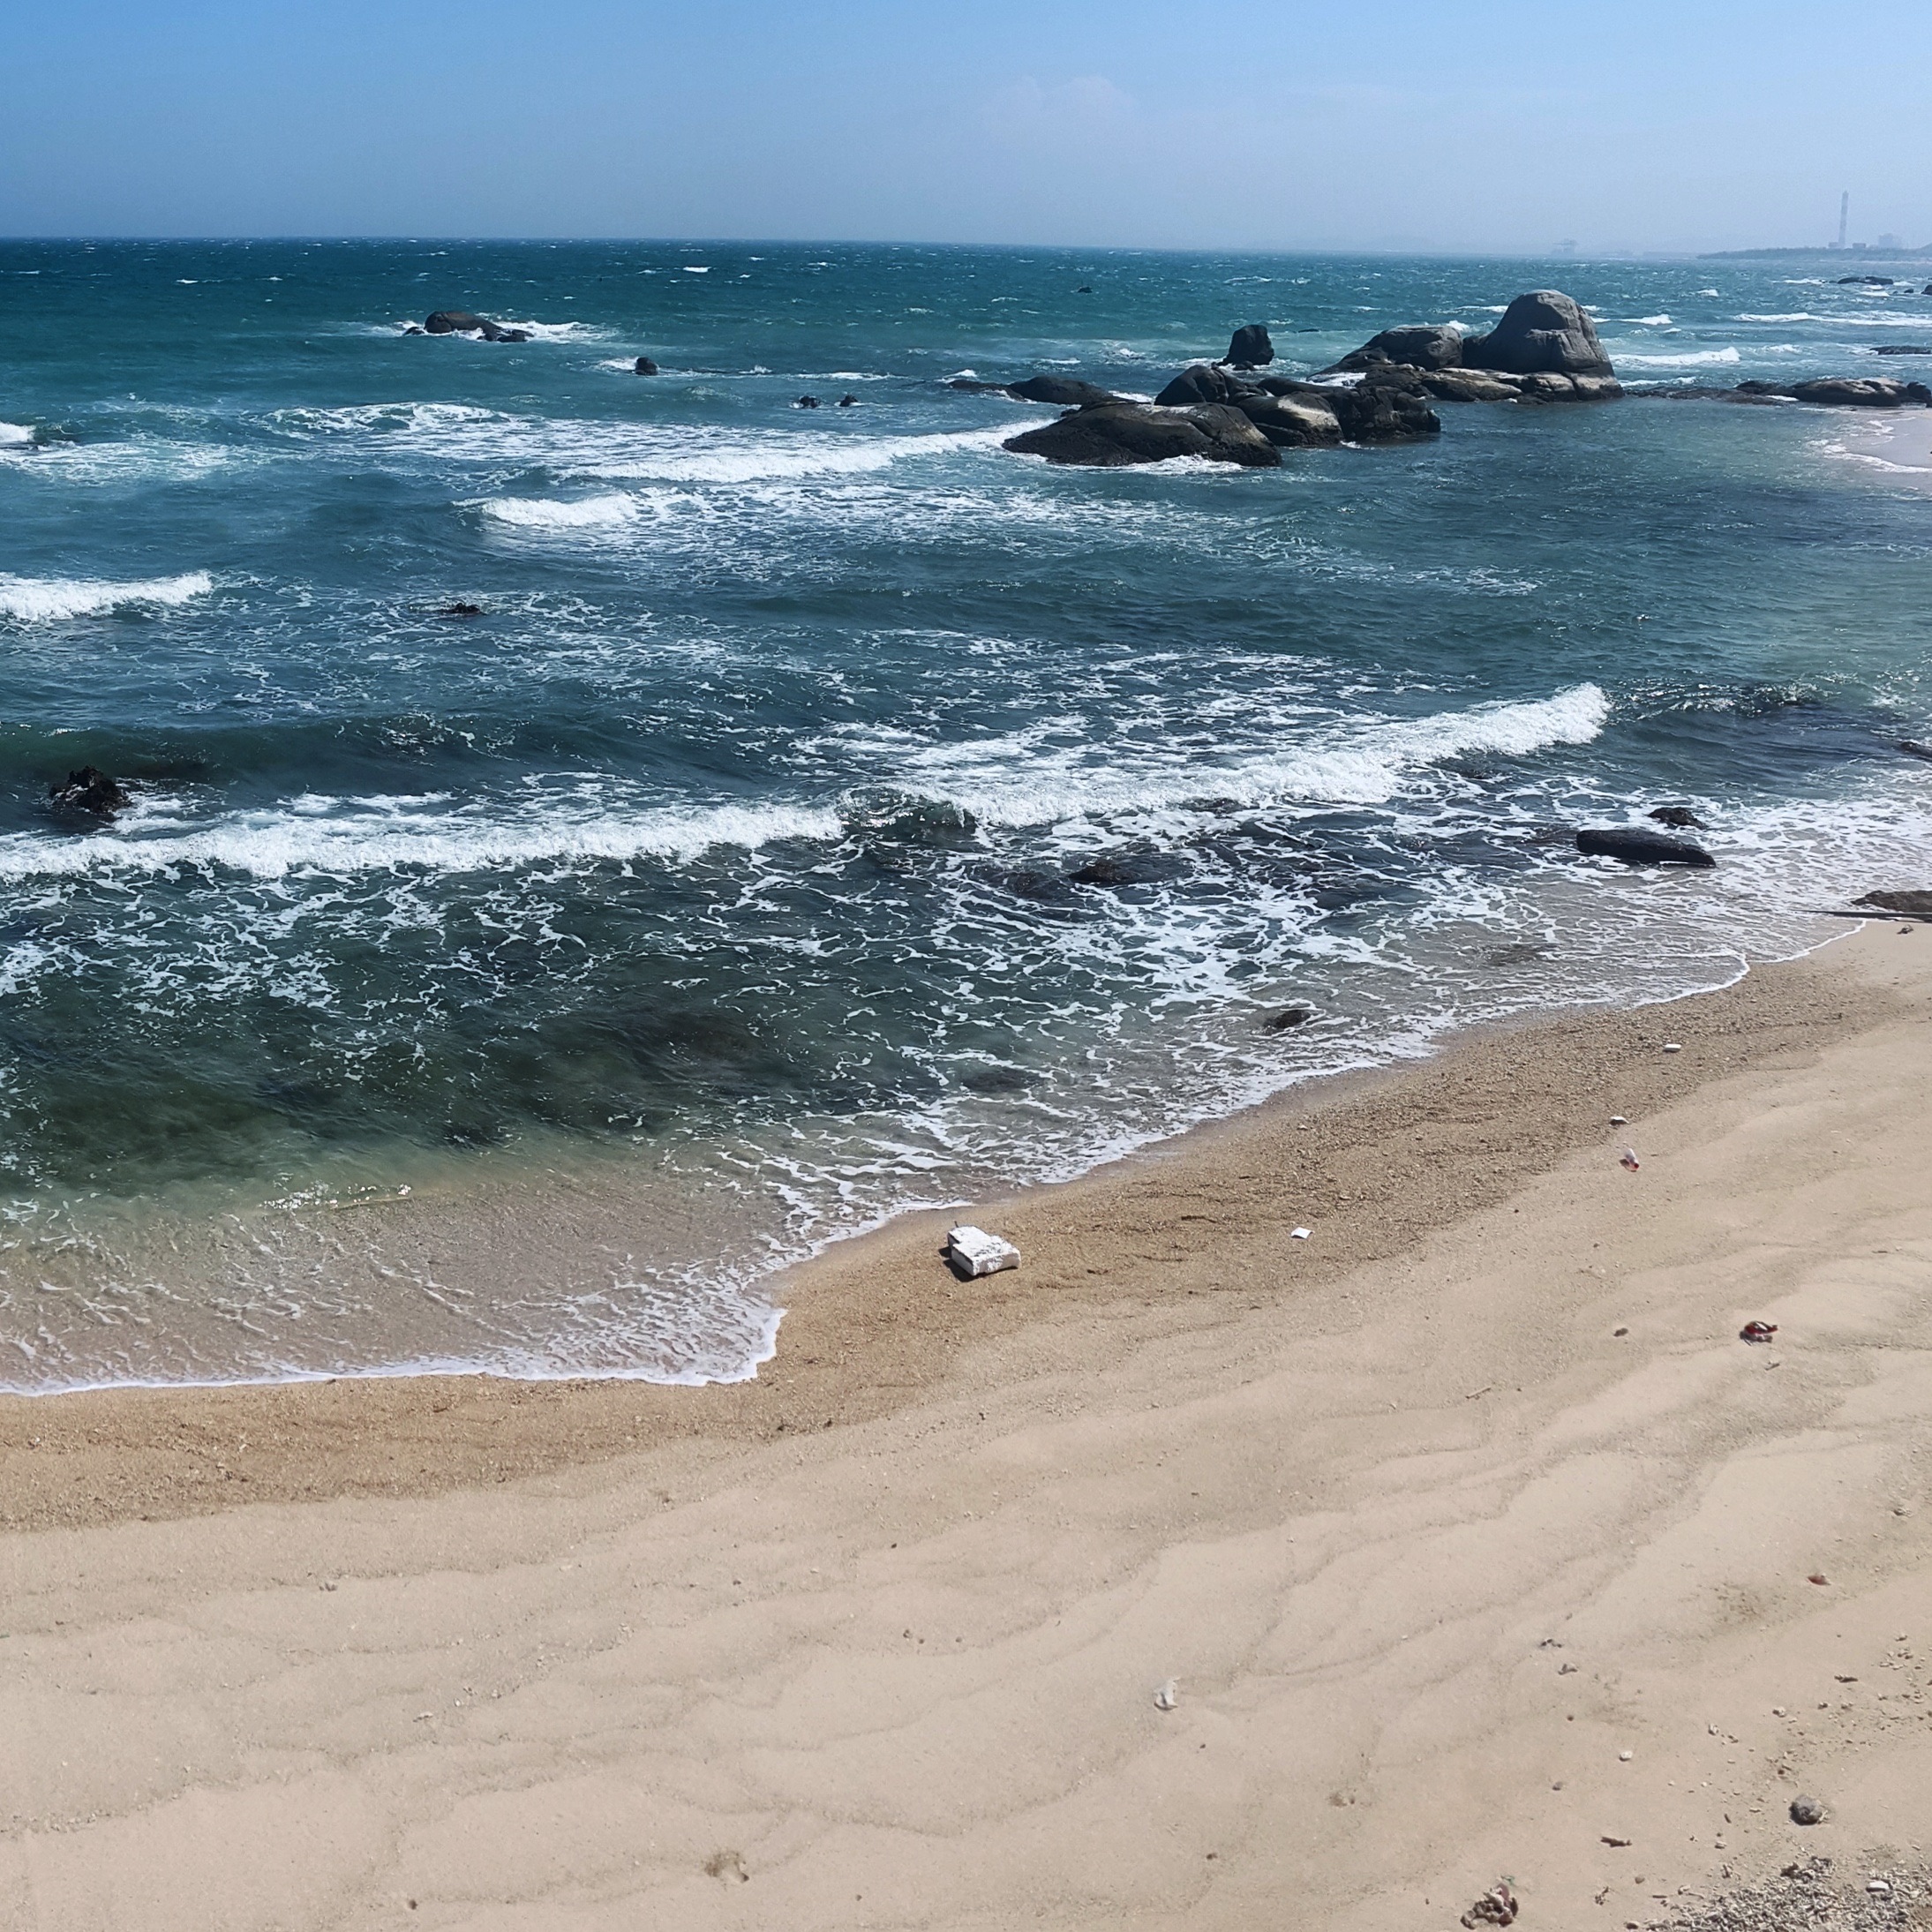
beach, sea, coast, sand, rock, ocean, shore, wave, vacation, bay, terrain, material, body of water, cape, wind wave